Fokker S.14 Machtrainer

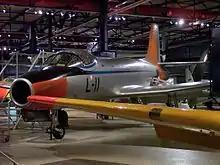
Machtrainer L-11 on static display in a museum, June 2007

Following the end of the Second World War, the nations of Europe began to recover and rebuild their national industries, Dutch aircraft manufacturer Fokker was no exception. While initial activities revolved around the refurbishment and building of foreign-designed aircraft, such as the Hawker Sea Fury and Gloster Meteor, figures within the Dutch government and Fokker itself were keen to resume its own indigenous design activities as well. In particular, there was considerable interest in Fokker developing aircraft that would harness the newly available field of jet propulsion.